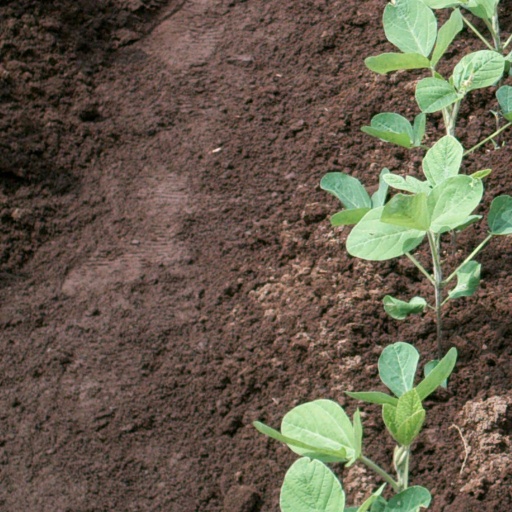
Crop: soybean